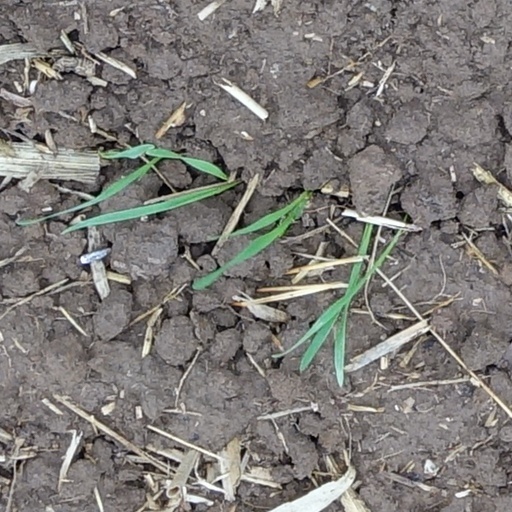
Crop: wheat